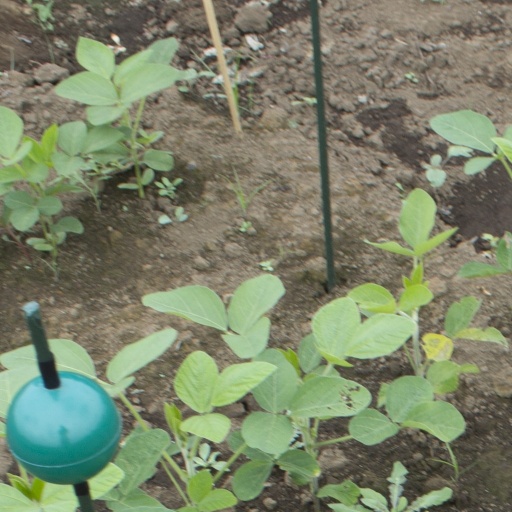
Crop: soybean